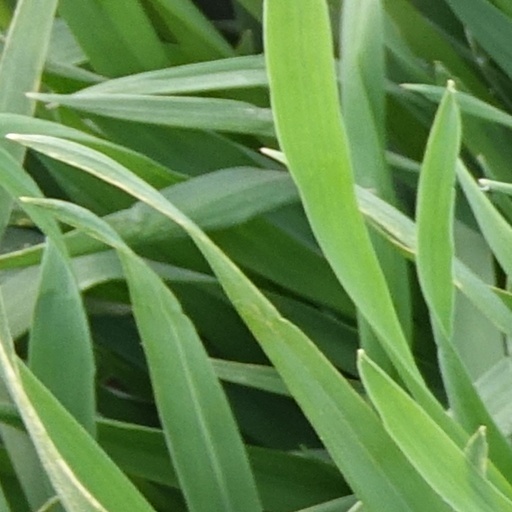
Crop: wheat